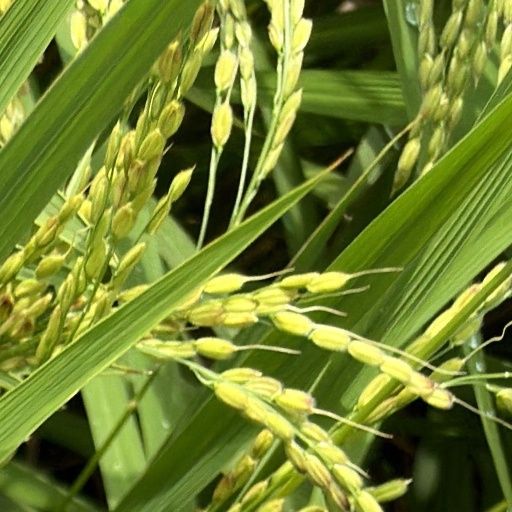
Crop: rice